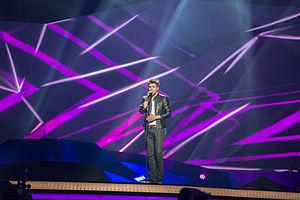
La Lituanie participe au Concours Eurovision de la chanson, depuis sa trente-neuvième édition, en 1994, et ne l’a encore jamais remporté.